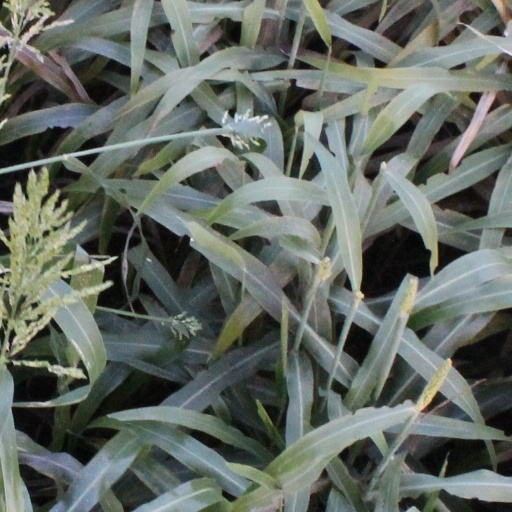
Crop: sorghum